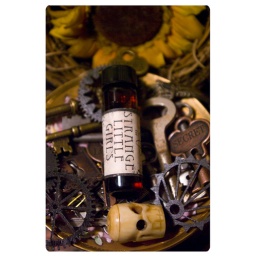
for strange little girls - lush perfume oil in cucumber white tea- in 1/2 oz amber glass bottle 005